Fireflies: Parth Aur Jugnu

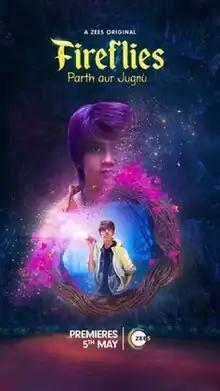

Fireflies: Parth Aur Jugnu is an Indian Hindi-language fantasy drama series starring Meet Mukhi, Aekam Binjwe, Madhoo, Priyanshu Chatterjee and Luke Kenny in primary roles. The show features actors Zoya Afroz and Varun Kapoor in recurring parts. The show has been written by Alok Sharma, and directed by Hemant Gaba. The series premiered on ZEE5 on 5 May 2023.